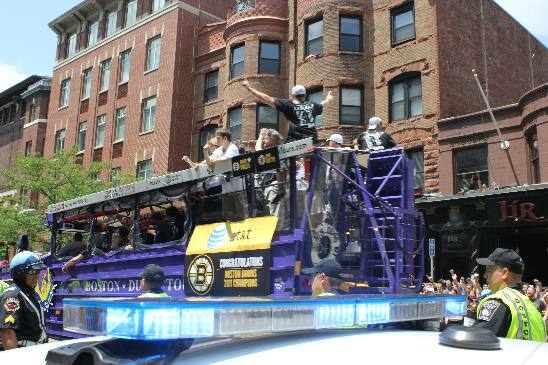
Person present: Yes